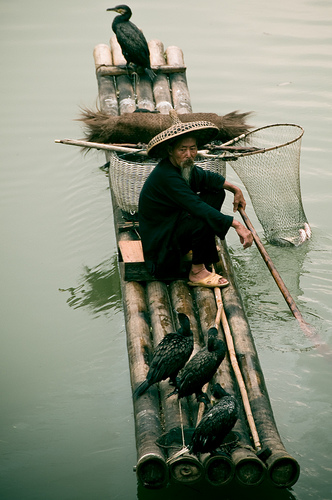
a man wearing a hat is on his boat and four birds

A man fishing on a rough boat with birds sitting next to him.